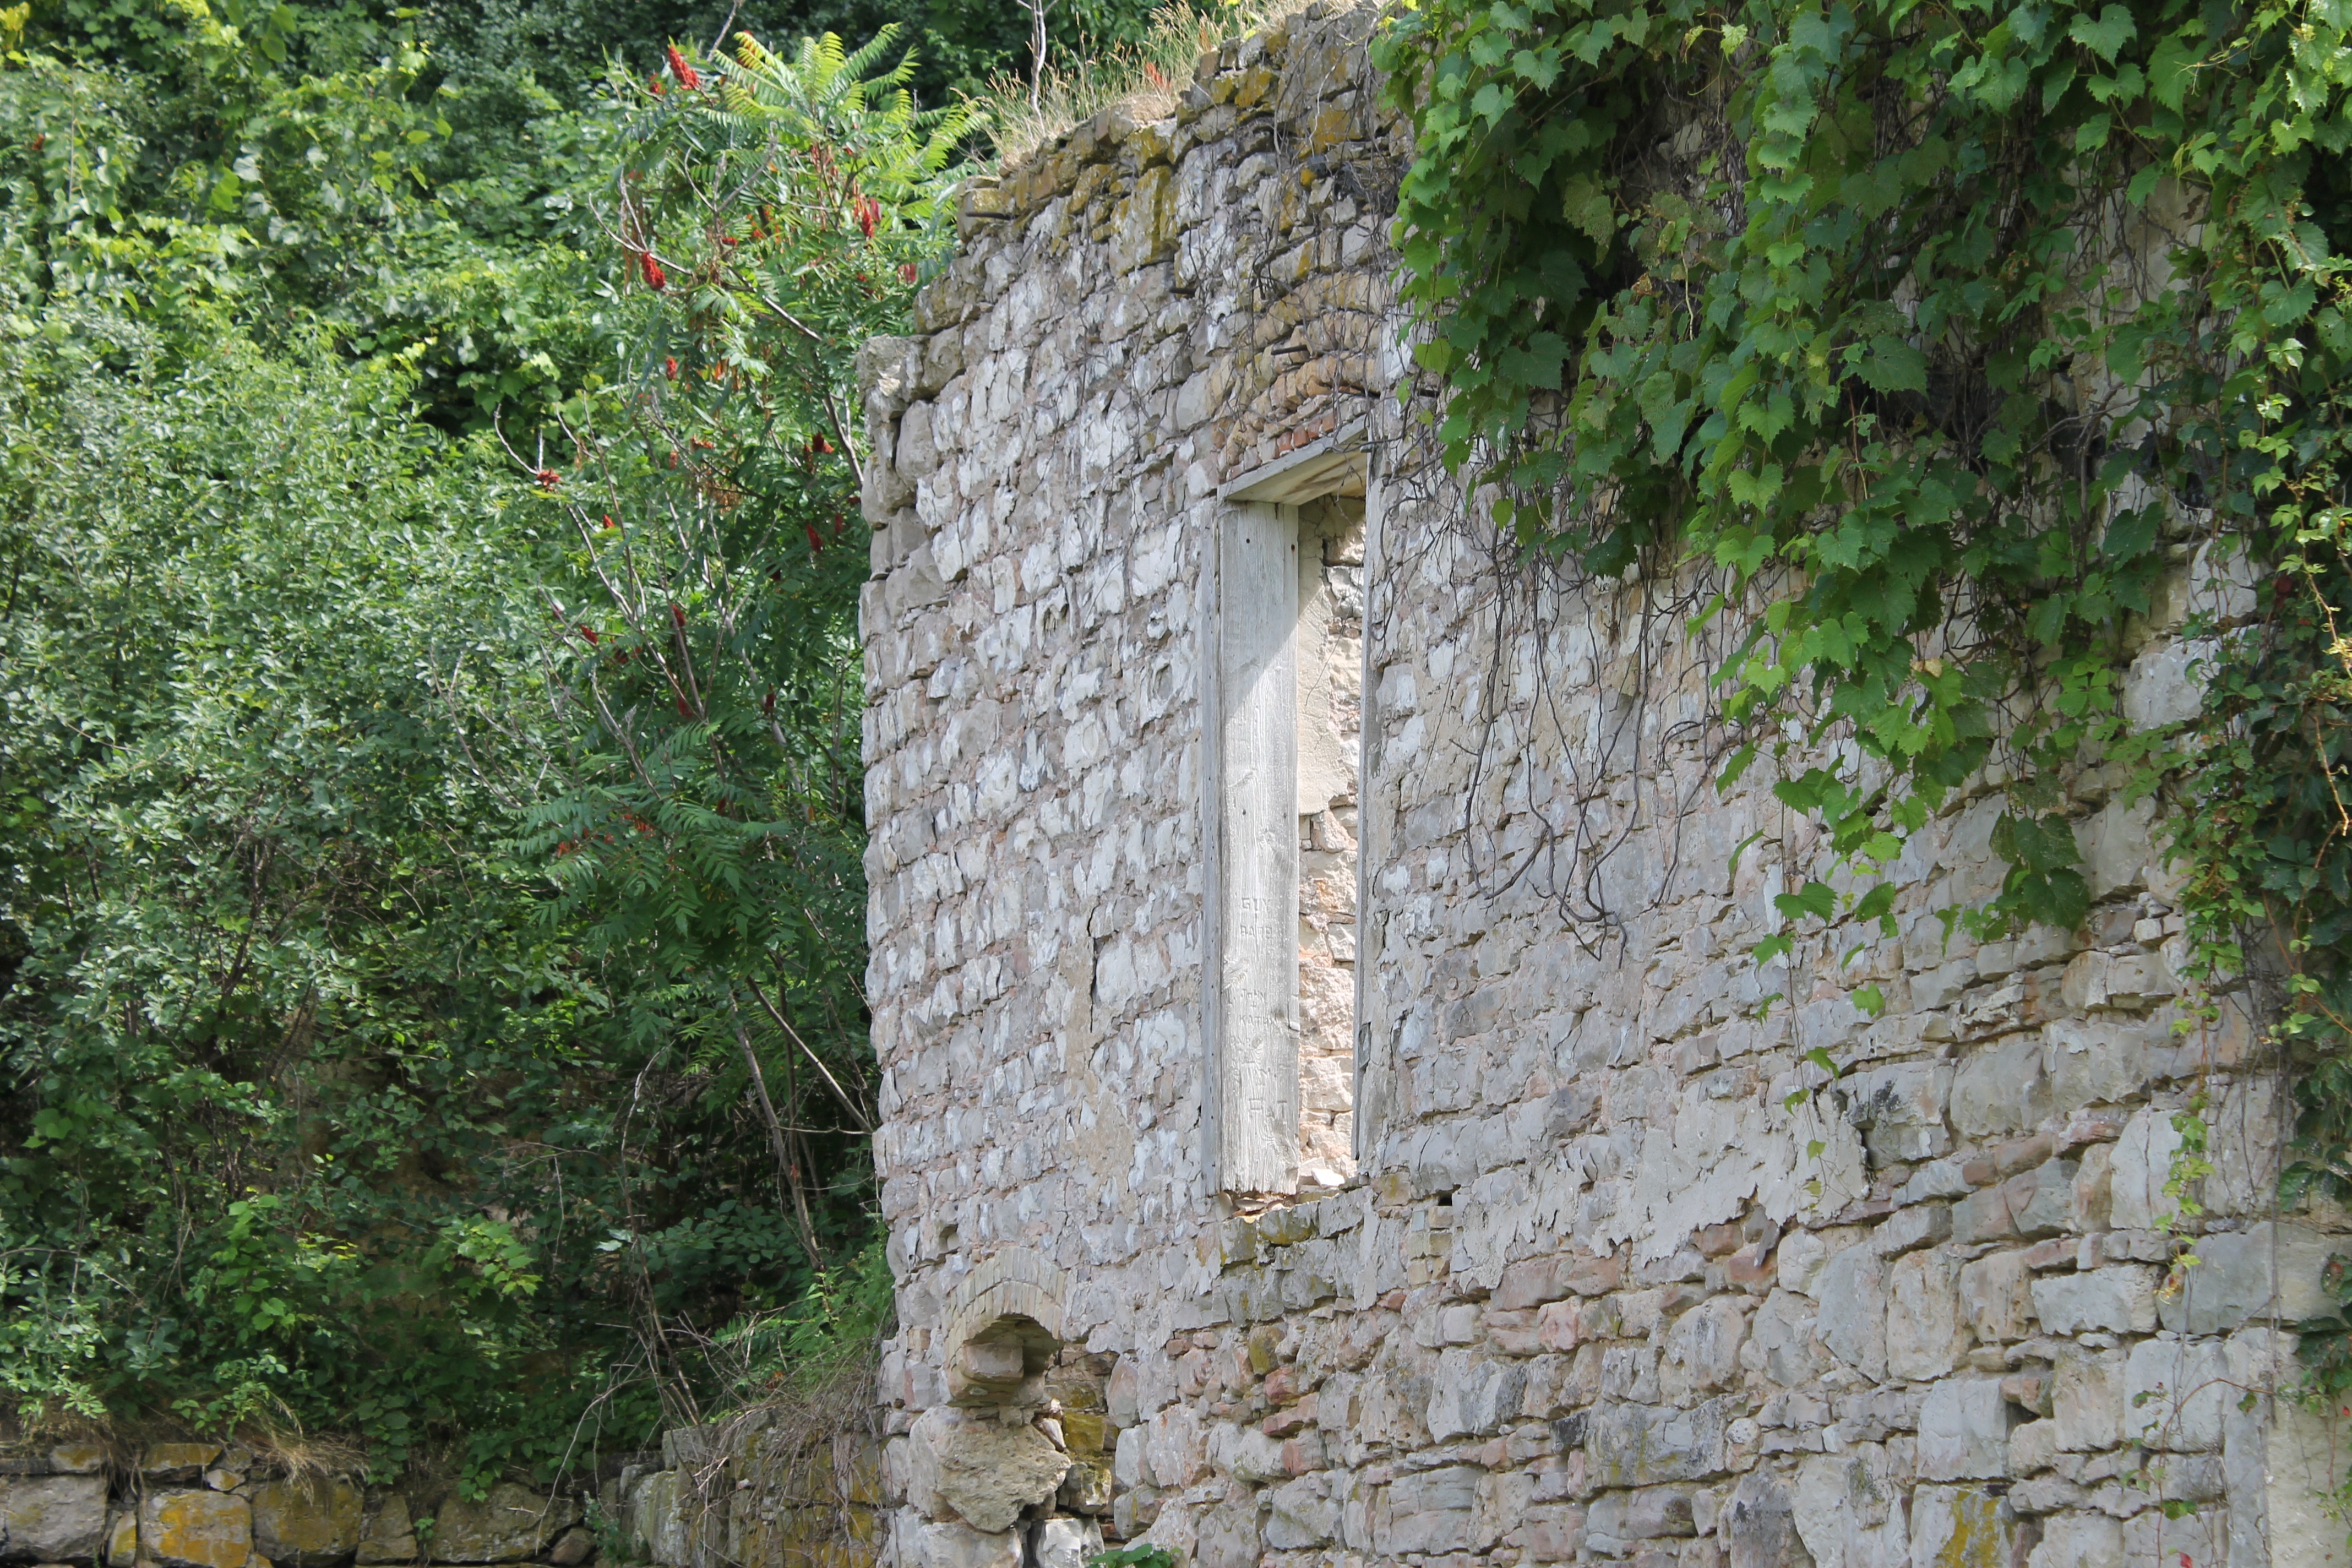
building, wall, village, chapel, ruins, monastery, shrine, stonework, lime kiln, ancient history